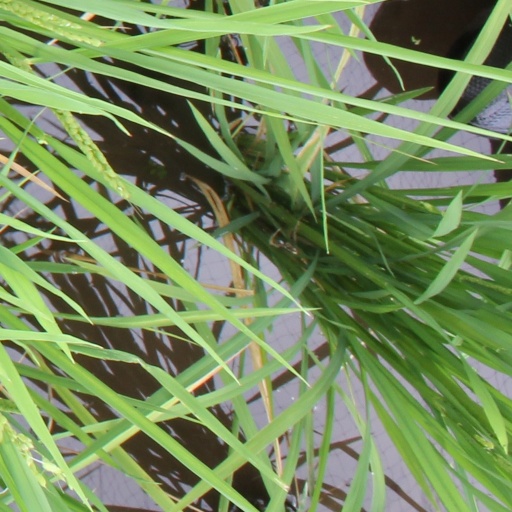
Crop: rice